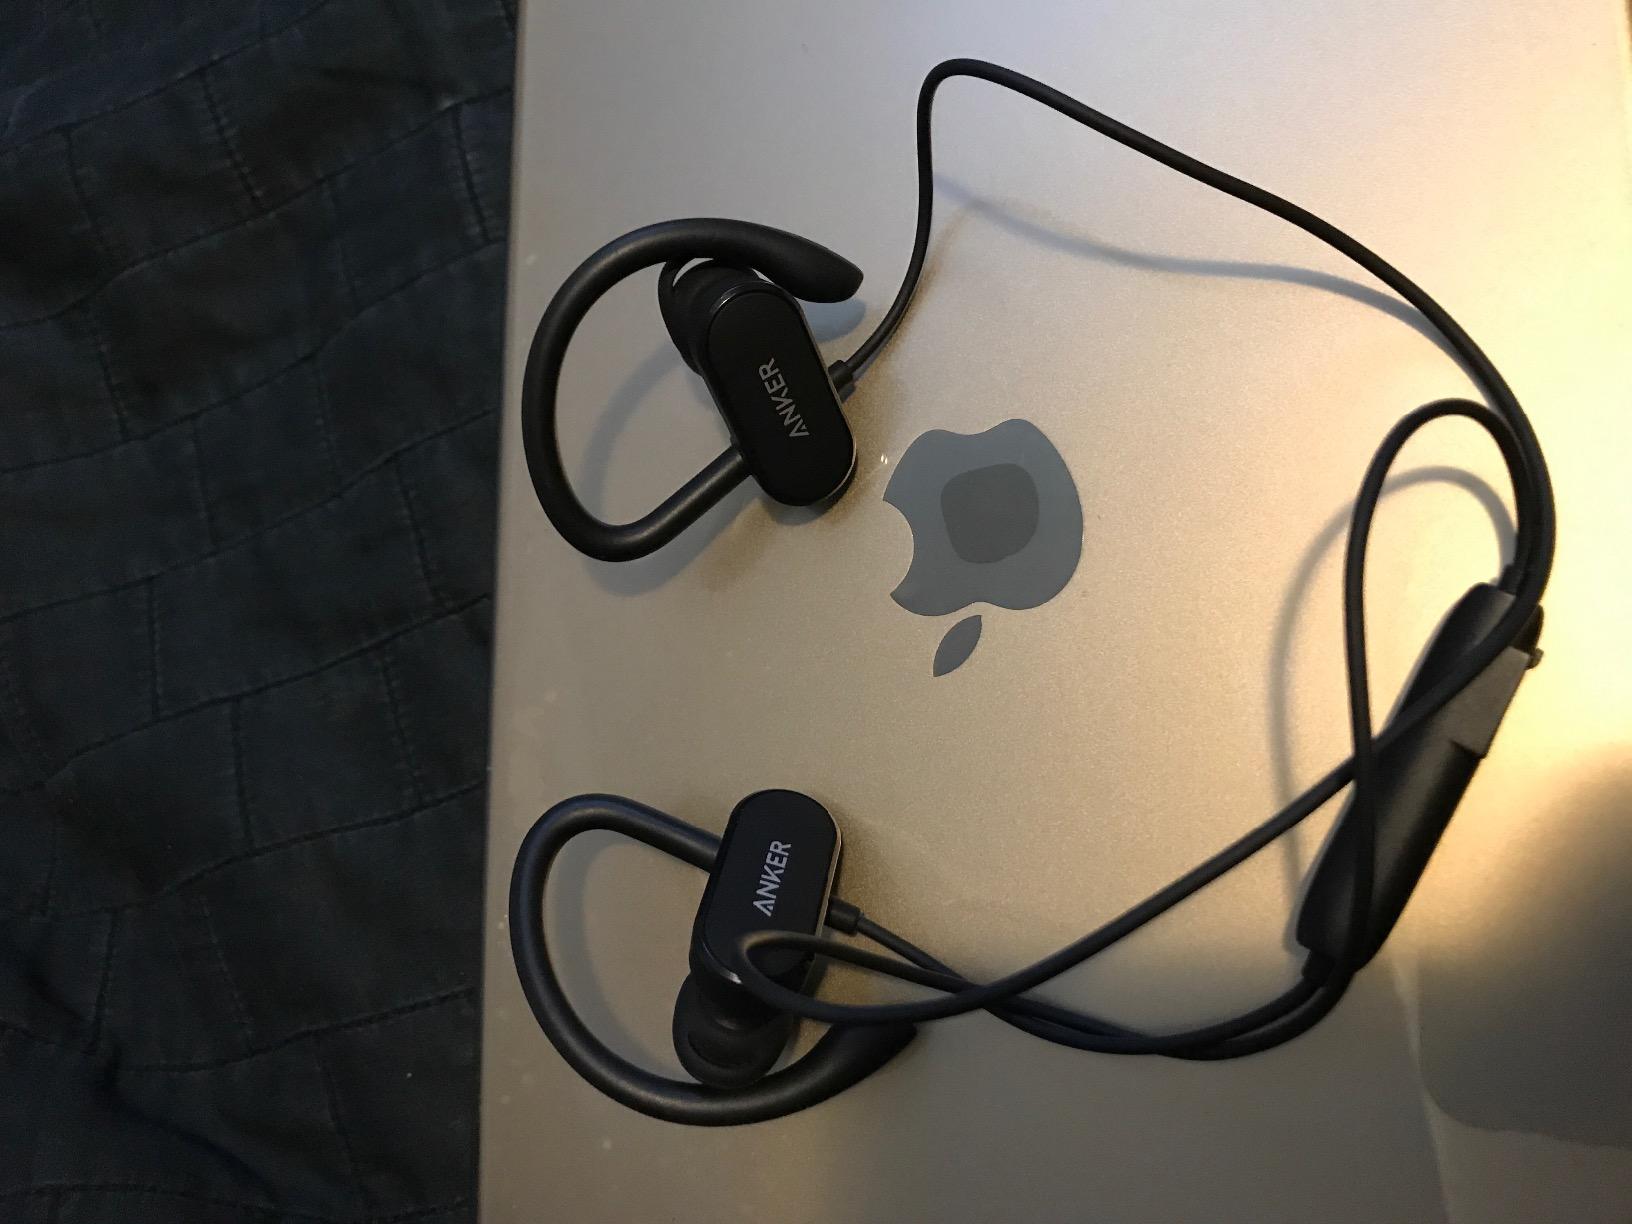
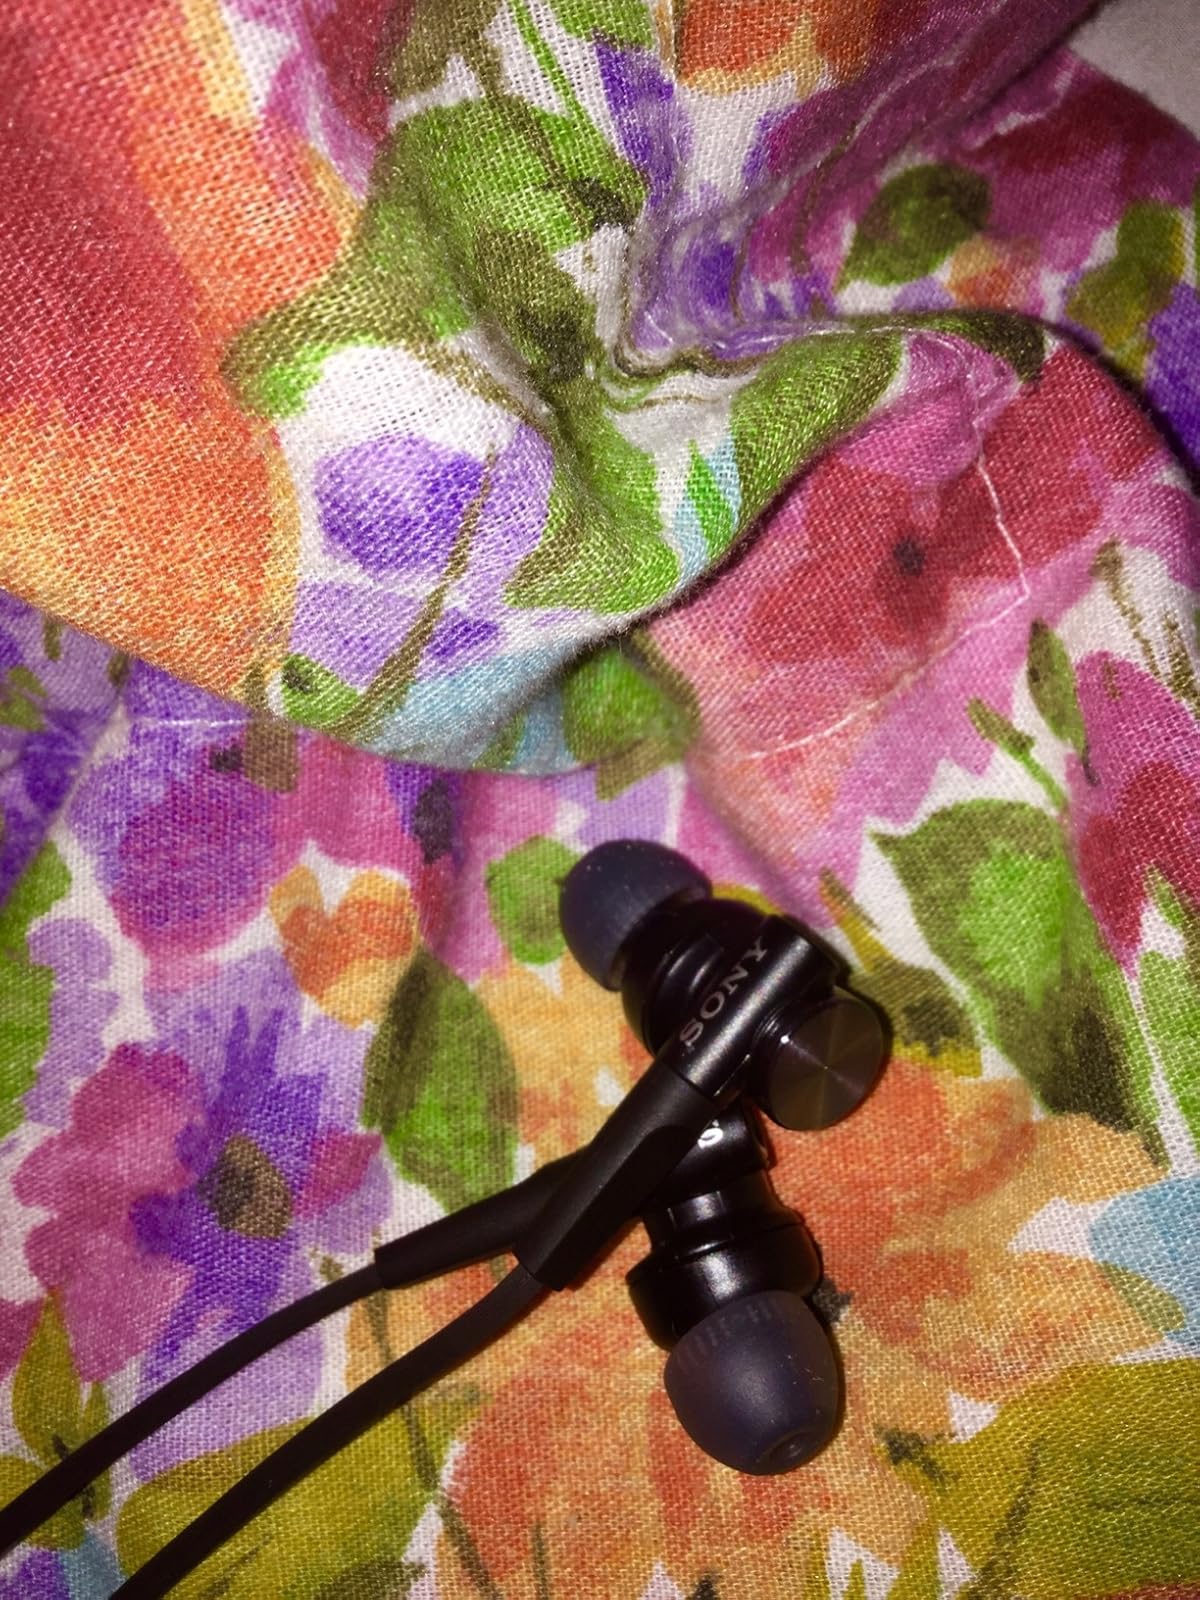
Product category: headphones
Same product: no